Driver's license

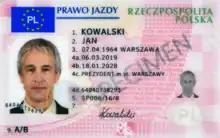
Polish driving licence

The minimum age for getting a driving licence in Norway is 16 for A1, T (tractor), 18 for A-C1, 21 for C/D1 and 24 for D. The driver's licenses issued before 2013 are revoked when he/she has reached an age of 100. The driving licences for A-B, BE, S and T issued after 2013 are always revoked after 15 years, and can be renewed after that for more 15 years. For persons aged 60–75, the driving licence becomes invalid before the 75th birthday and subsequently a valid health certificate is needed. Then a driving licences is issued with the same length as the health certificate. The driving licences for C-D1E are revoked after 5 years and can be renewed after that for 5 more years and, with a valid health certificate a new license for C-D1E is issued every year after the age of 70.